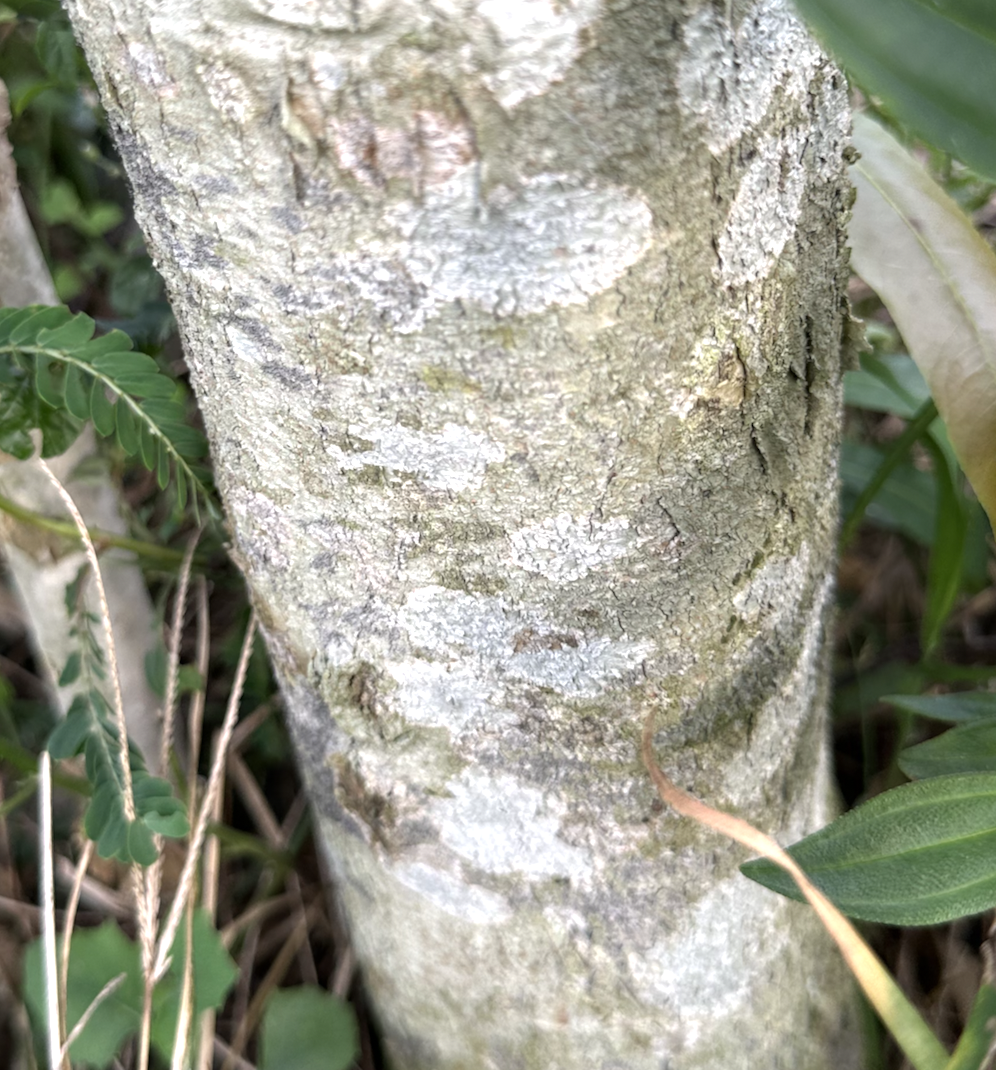
Label: pink_disease